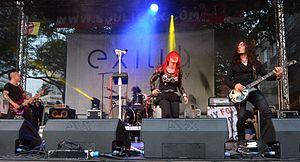
Exilia est un groupe de nu metal italien, originaire de Milan. Leur musique est un mélange d'influences rock, hard rock et de metal alternatif.